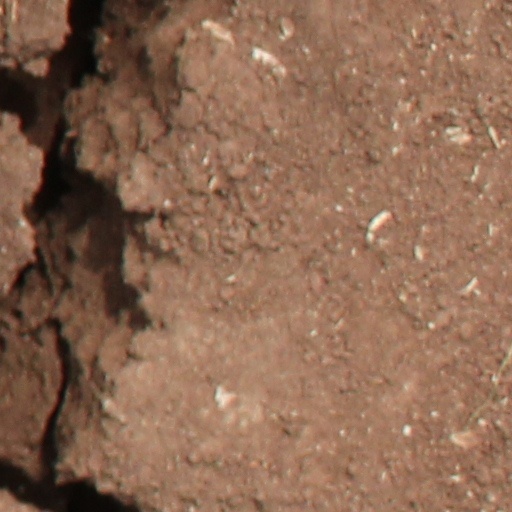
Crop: wheat